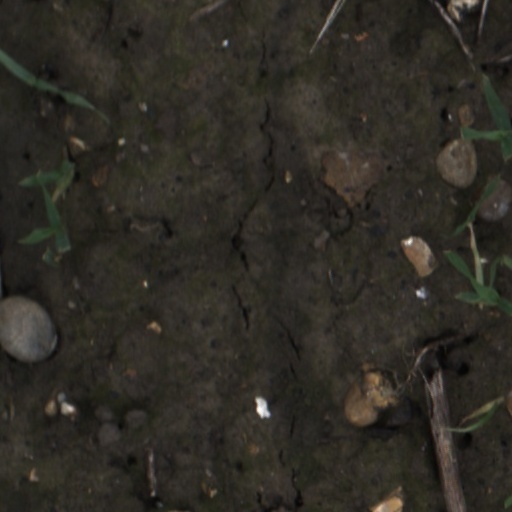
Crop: wheat